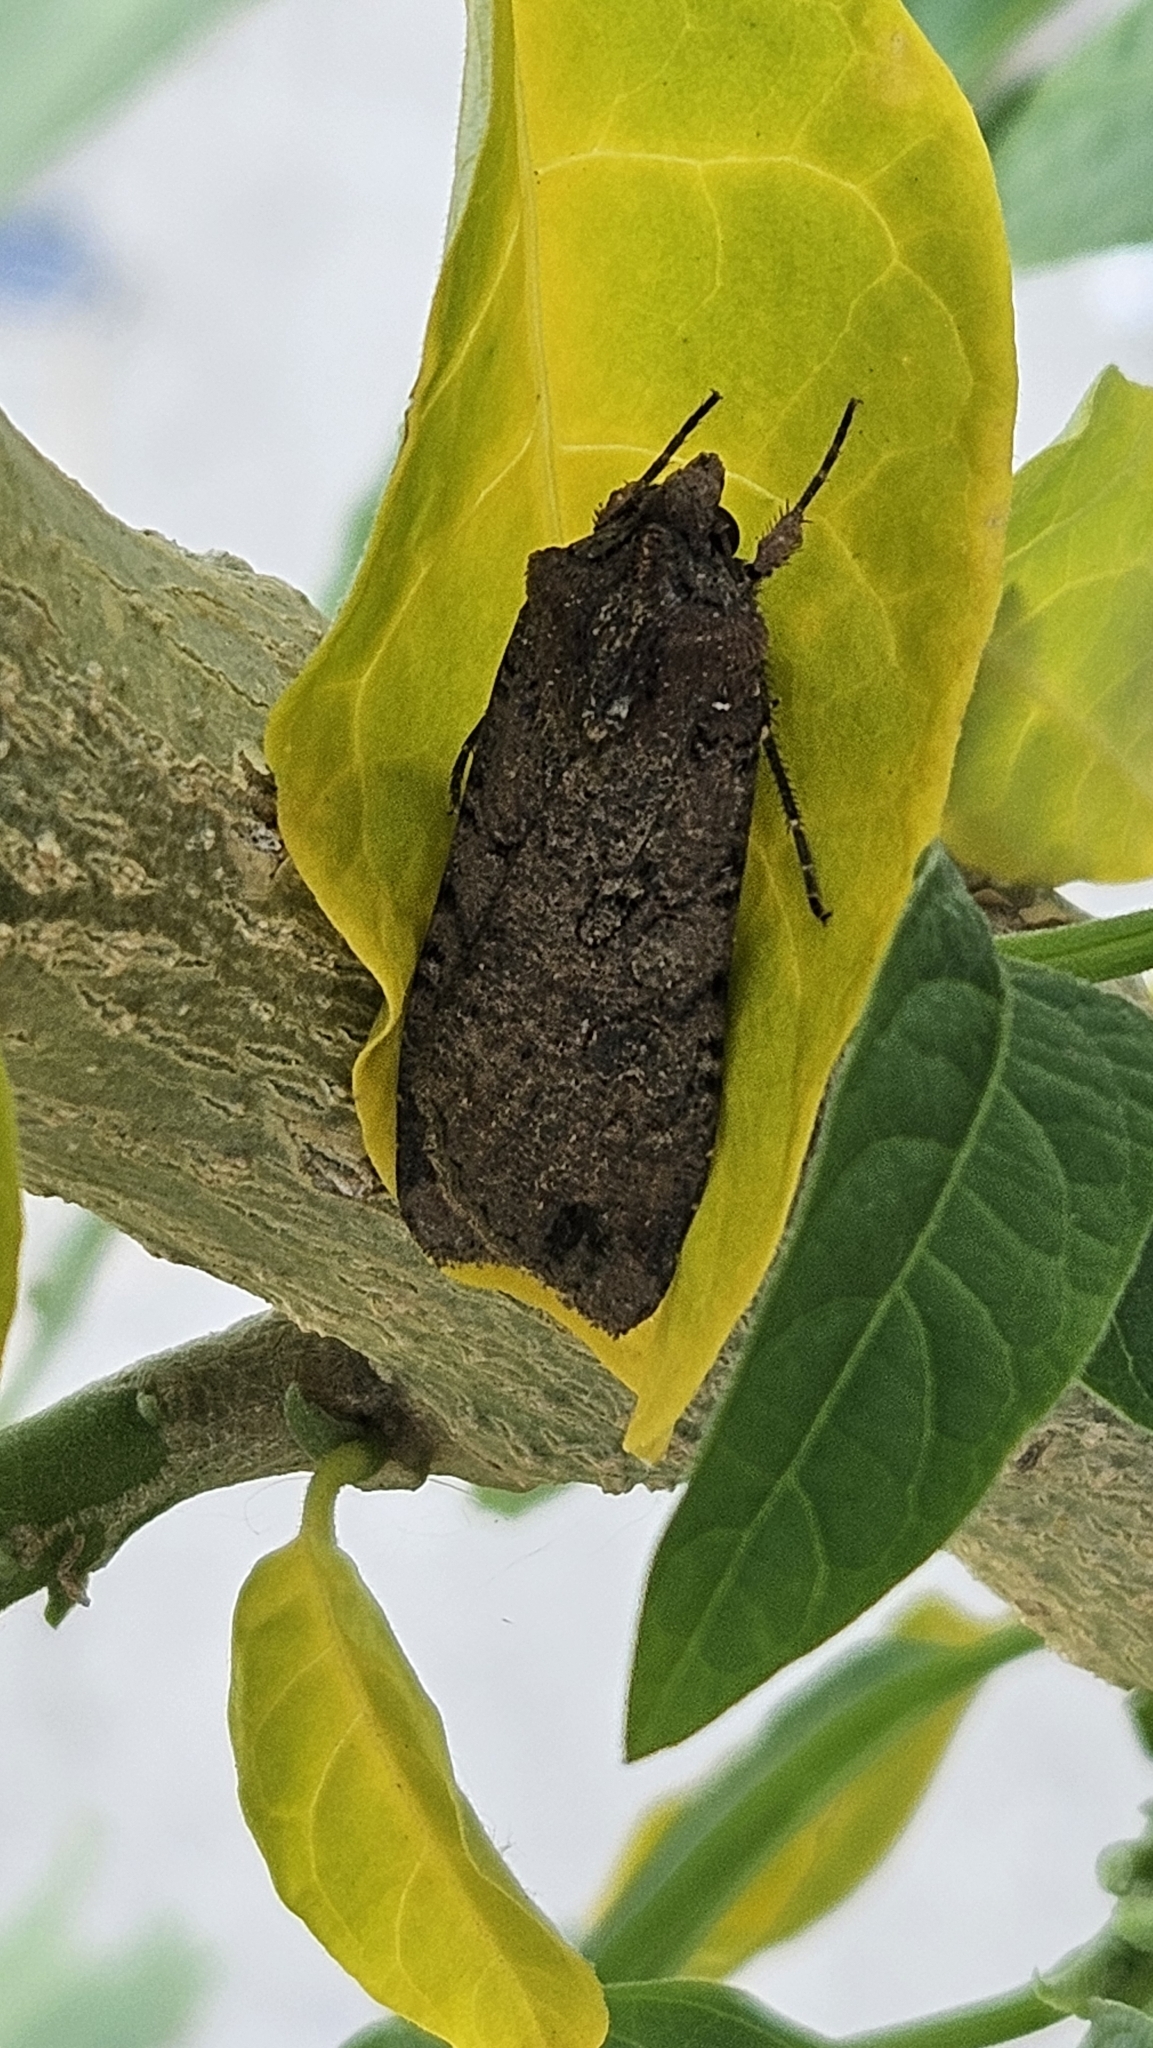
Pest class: cutworms